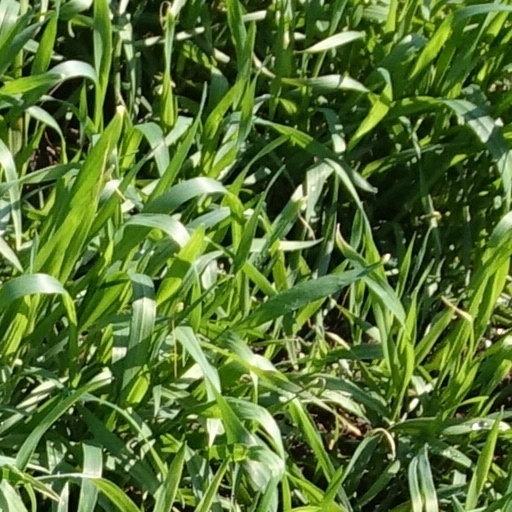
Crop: wheat